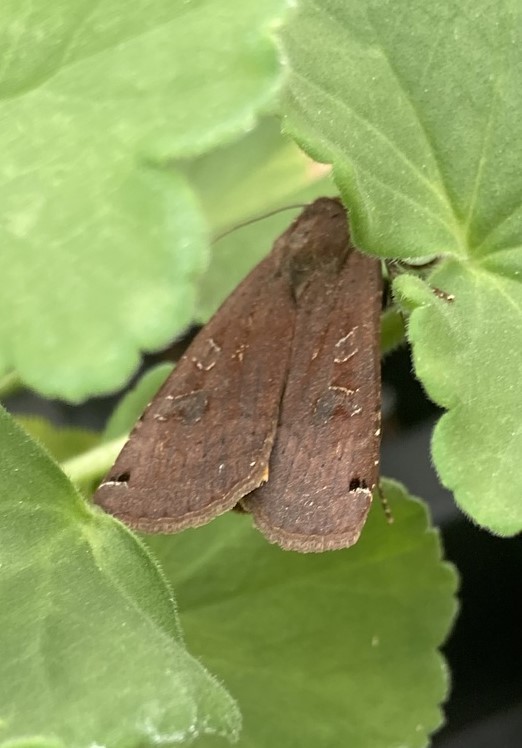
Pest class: cutworms